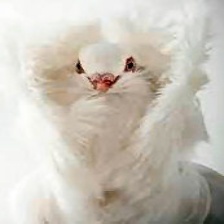
Species: JACOBIN PIGEON
Scientific name: COLUMBA LIVIA